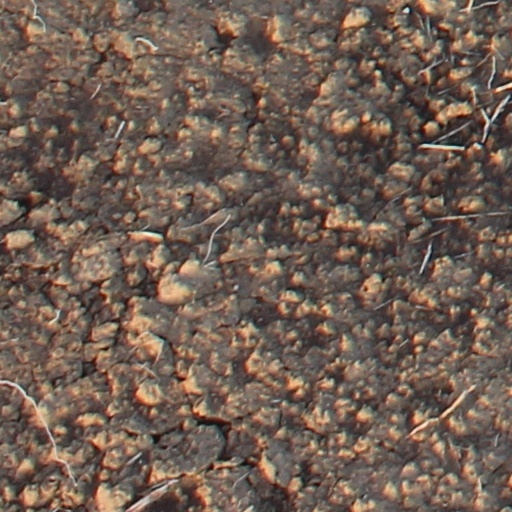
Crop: wheat